John Lithgow

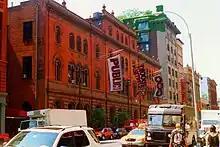
Lithgow has starred in numerous productions at the Public Theatre

In 1972, Lithgow made his film debut in "". In 1976, he starred in a pivotal role in Brian De Palma's "Obsession" with Cliff Robertson and Genevieve Bujold as Robertson's long time business partner, Robert Lasalle. In 1973, Lithgow debuted on Broadway in David Storey's "The Changing Room" at the Morosco Theatre, earning him his first Tony nomination for Featured Actor in a Play and his first win. He also won a Drama Desk Award. The following year, he starred again on Broadway in the comedy play "My Fat Friend", opposite Lynn Redgrave at the Brooks Atkinson Theatre. He starred in several plays, such as "27 Wagons Full of Cotton", "A Memory of Two Mondays", and "Secret Service", with Meryl Streep at The Public Theatre and with Tom Hulce at the Playhouse Theatre. Lithgow acted in Bob Fosse's semiautobiographical movie "All That Jazz" (1979), playing a character loosely based on real-life Broadway director and choreographer Michael Bennett. Between 1978 and 1980, Lithgow appeared in ten episodes of the radio drama revival series "CBS Radio Mystery Theater". Lithgow voiced the character of Yoda in the National Public Radio adaptations of "The Empire Strikes Back" and "Return of the Jedi".